Stephen Pichon

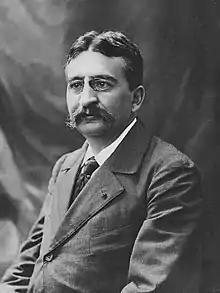

Stephen Jean-Marie Pichon (10 August 1857 – 18 September 1933, Vers-en-Montagne) was a French journalist, diplomat and politician of the Third Republic. The in Paris is named after him.